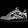
Label: Sneaker